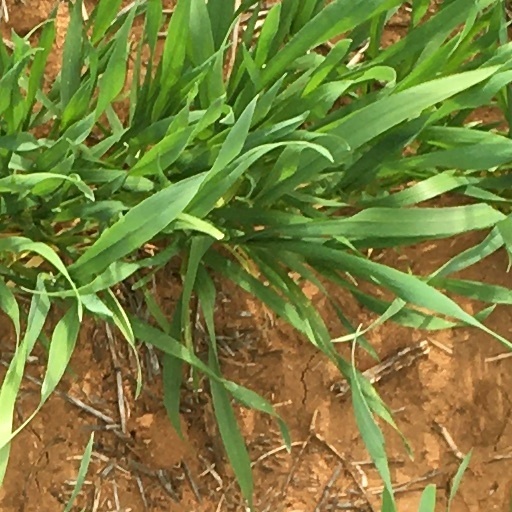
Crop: wheat